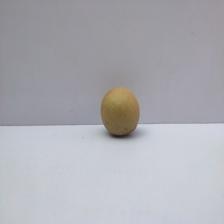
Size: Small